Sie werden euch in den Bann tun, BWV 44

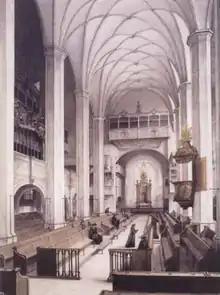
Thomaskirche, Leipzig

' (They will put you under banishment), ', is a church cantata by Johann Sebastian Bach. He composed it in Leipzig for Exaudi, the Sunday after Ascension, and first performed it on 21 May 1724. It is part of his first cantata cycle.